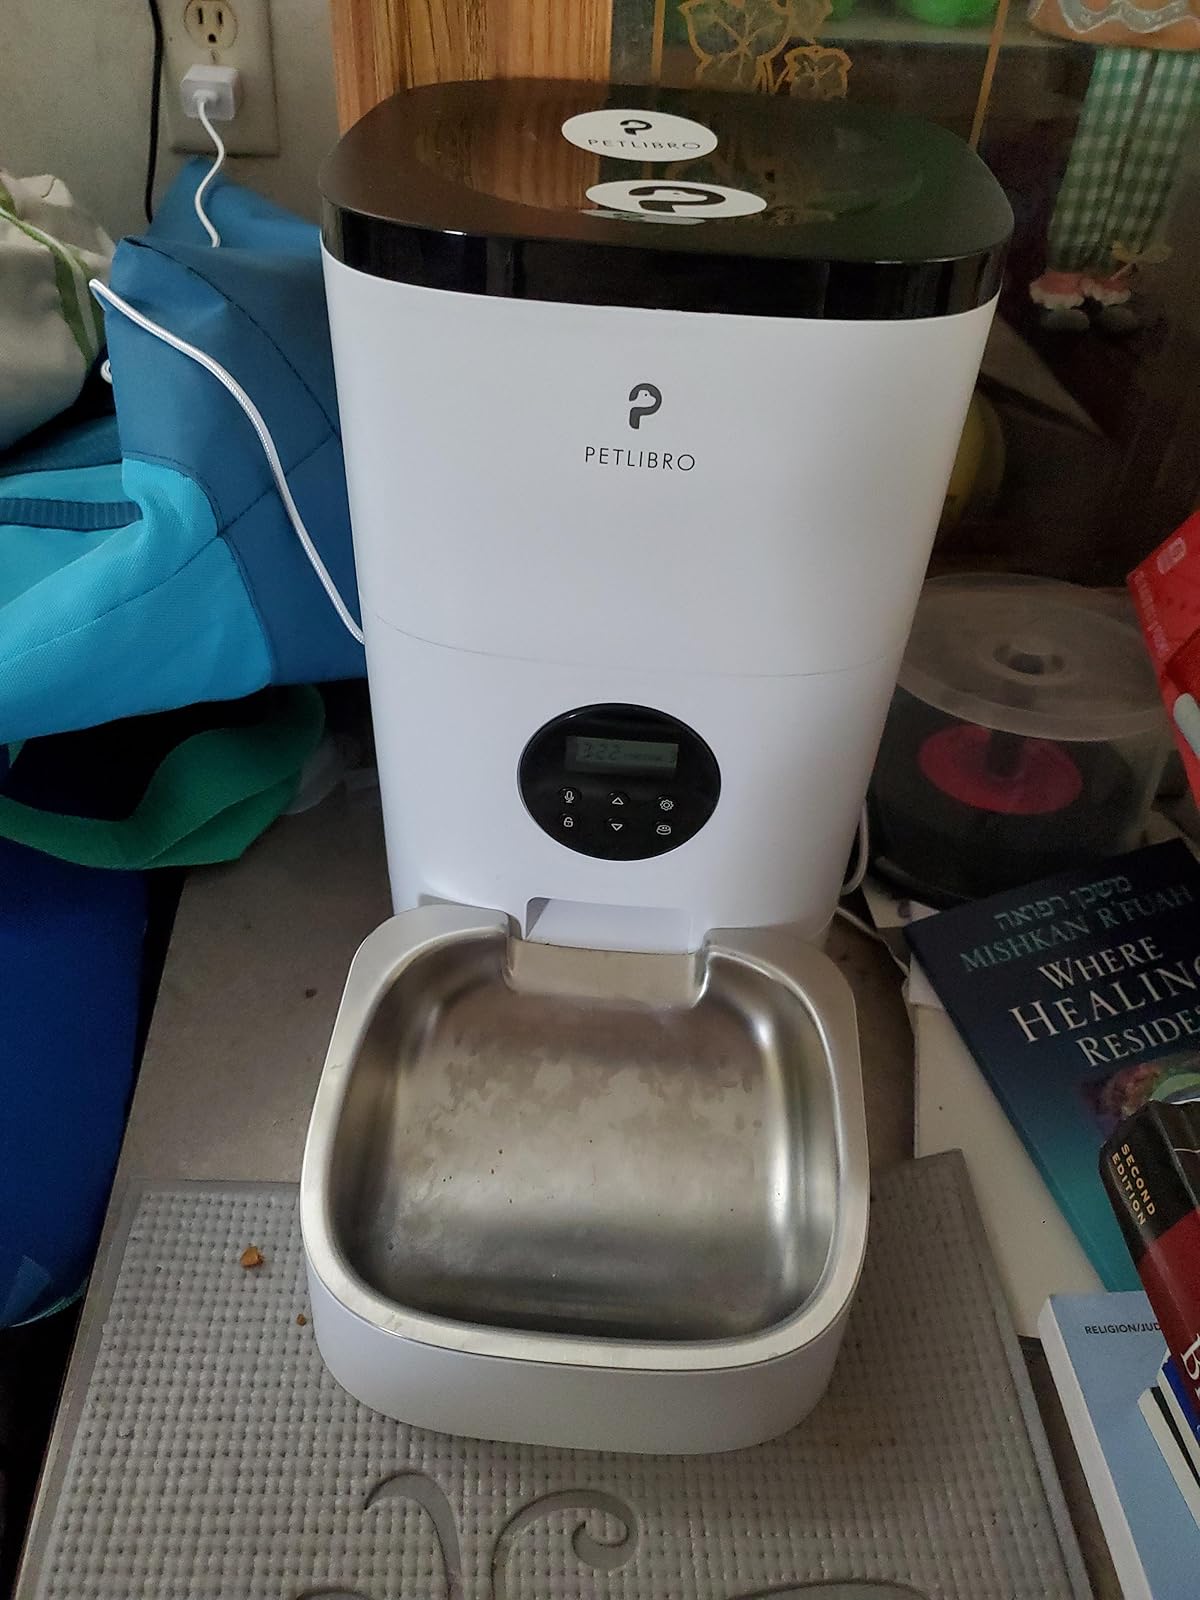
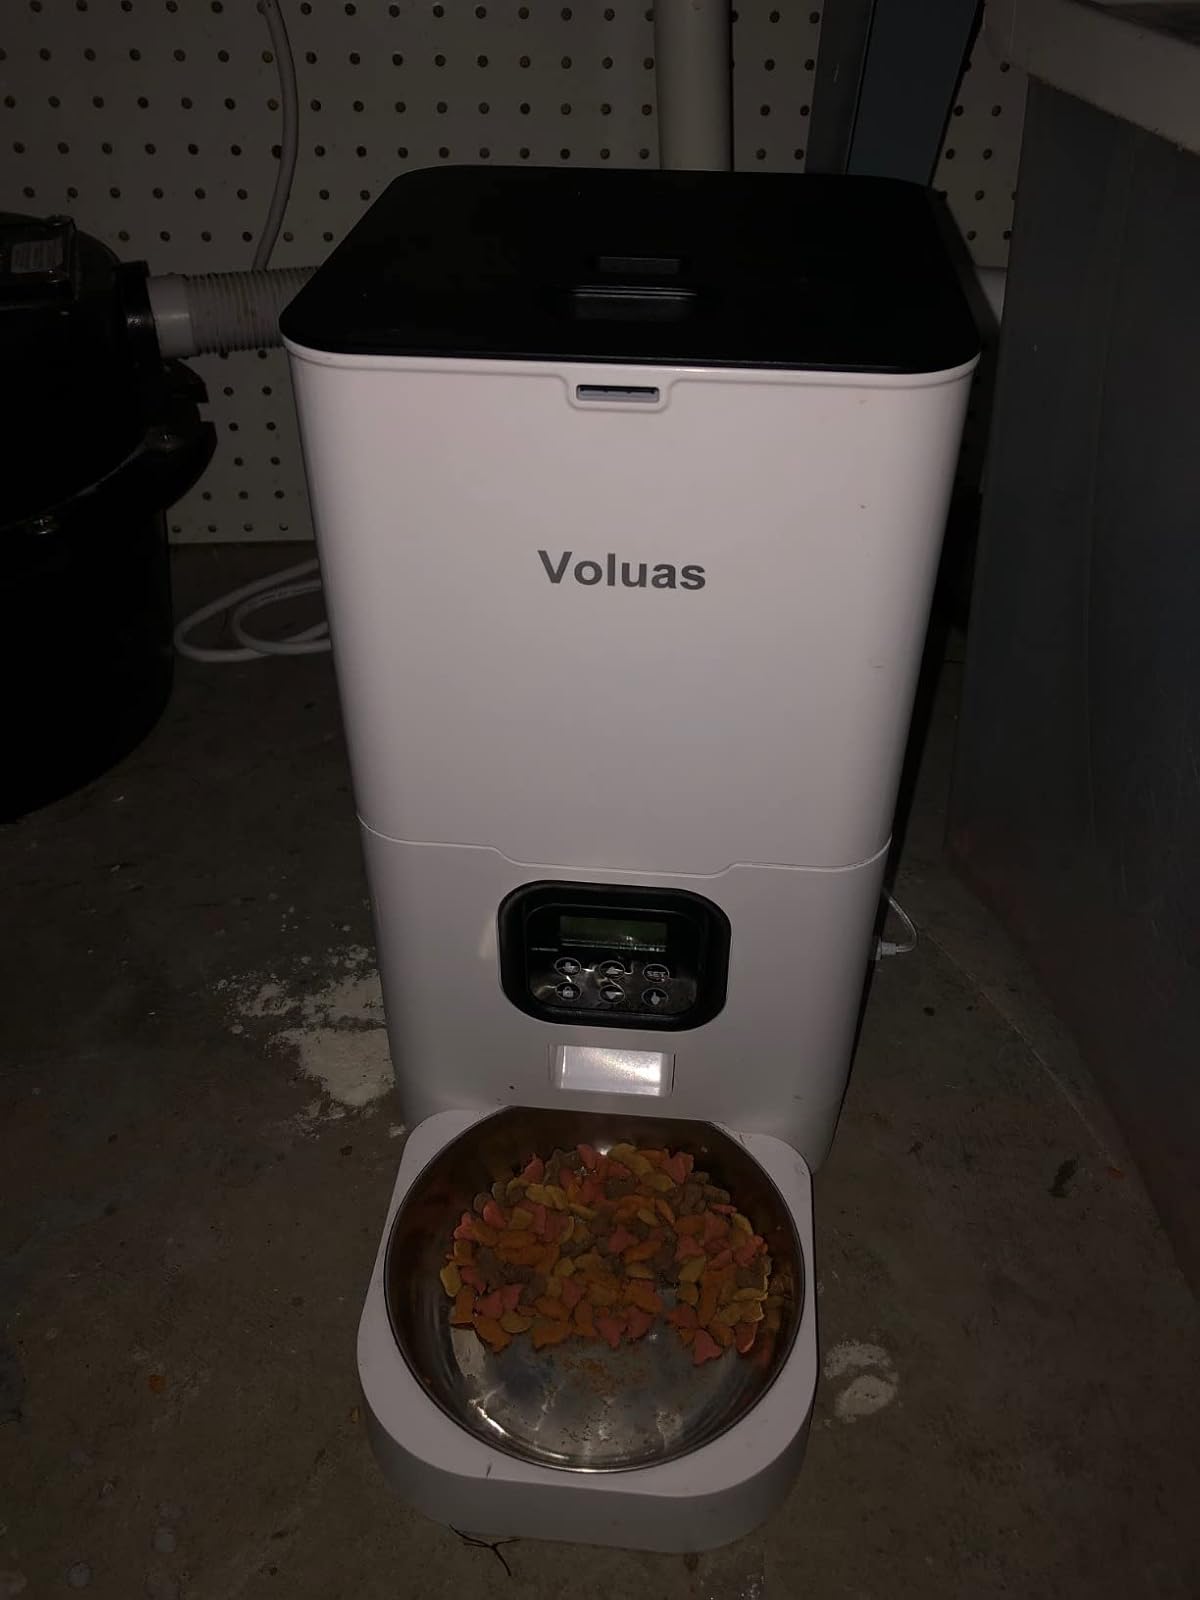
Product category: items_feeder
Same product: no